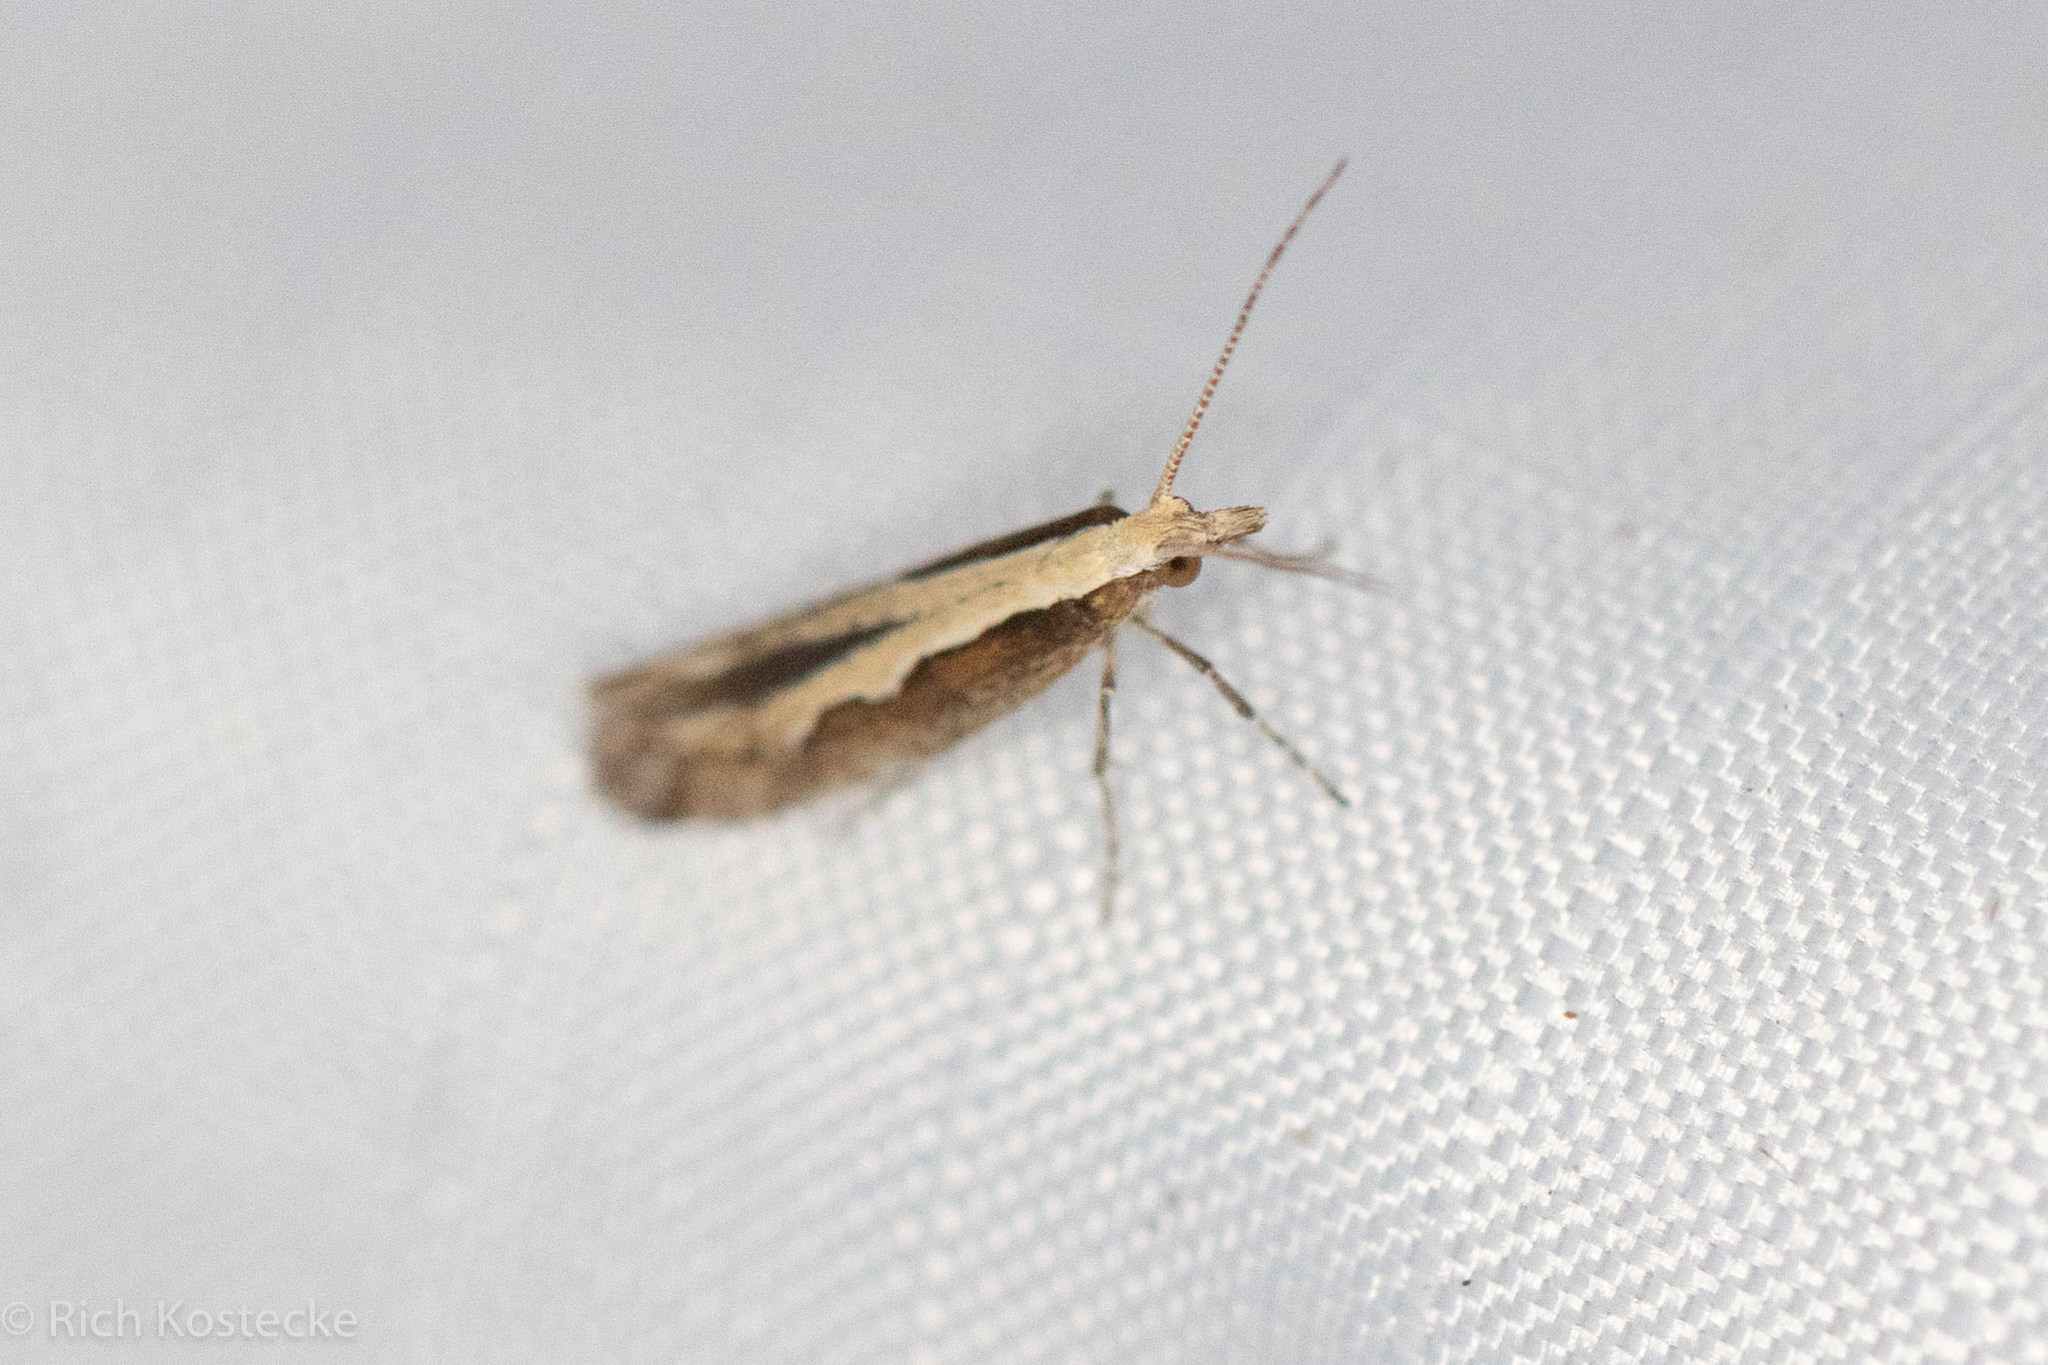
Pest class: diamondback_moth